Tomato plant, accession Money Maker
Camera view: horizontal (90 deg, fisheye); turntable rotation: 90 degrees
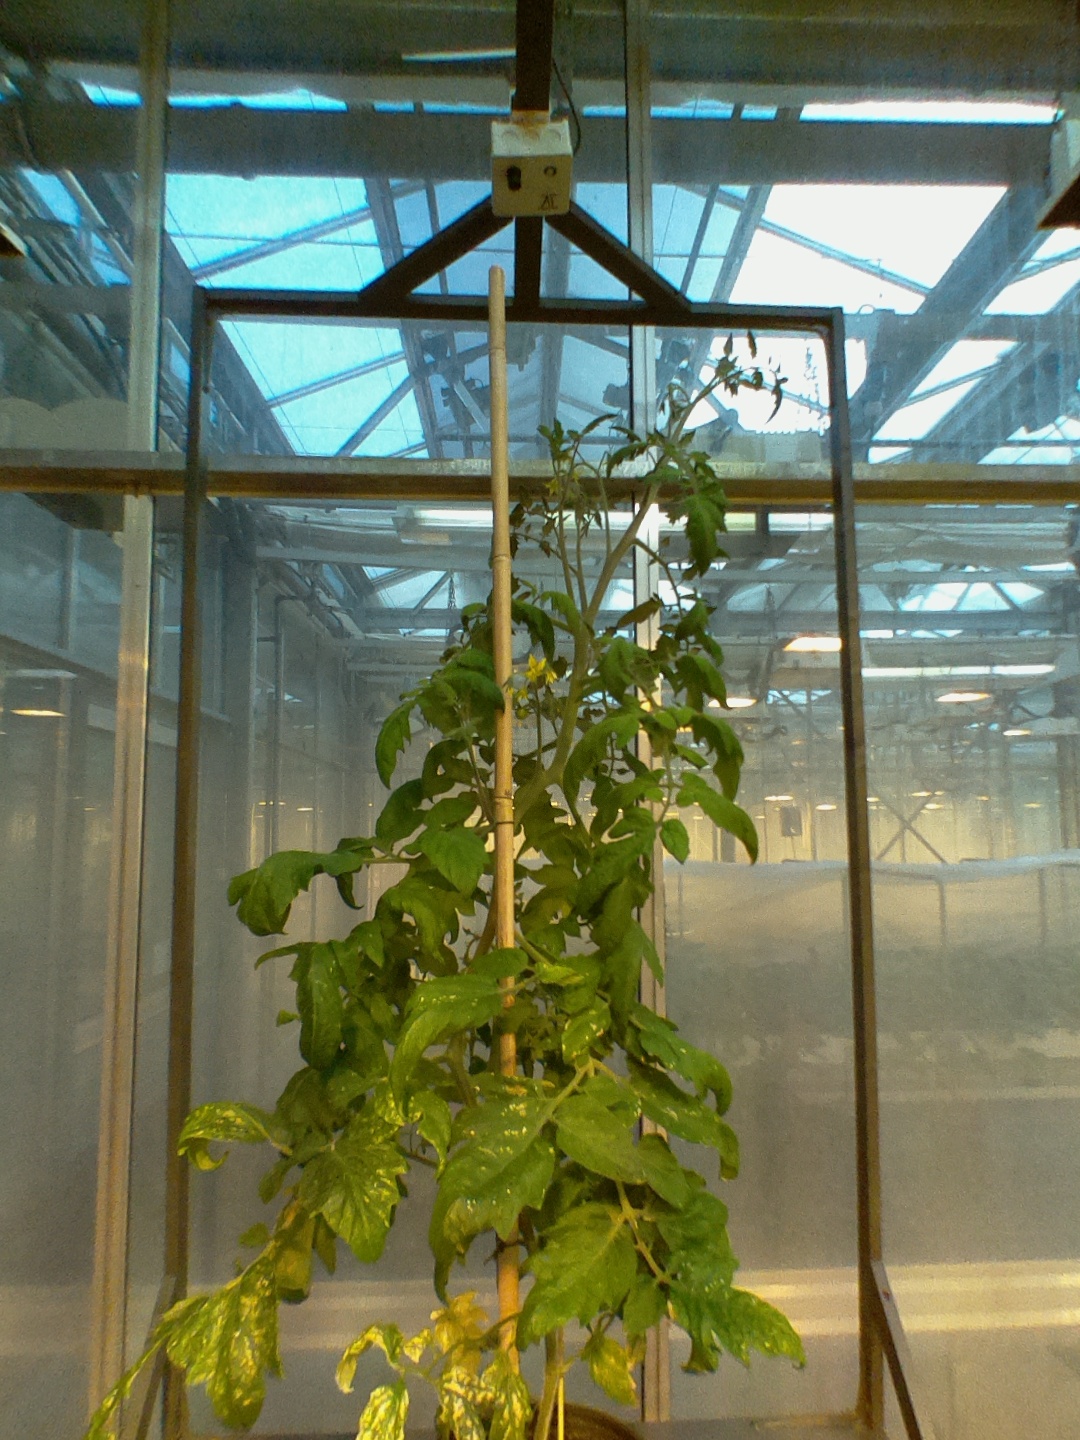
BBCH growth stage 68: Full flowering, 80%-90% of flowers open, more petals falling